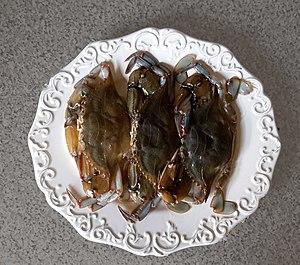
Crabes mous sur une assiette de presentation avant assaisonnement et panure
Le crabe en mue, ou crabe à carapace molle, est un plat qui se retrouve dans différentes régions : asiatique, nord-américaine, italienne… Il consiste à cuisiner un crabe juste après son exuviation, lorsqu'il est encore mou car n'ayant pas reformé de carapace. La mue ayant lieu une fois par an, en début d'été, fait de ce plat un fruit de mer de saison.